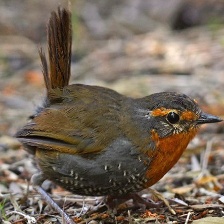
Species: CHUCAO TAPACULO
Scientific name: SCELORCHILUS RUBECULA